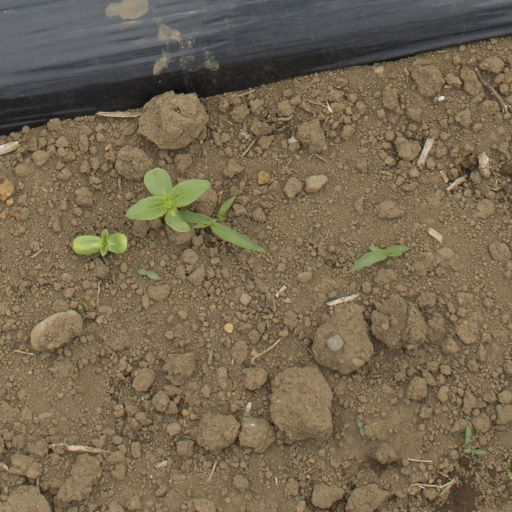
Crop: Jerusalem artichoke